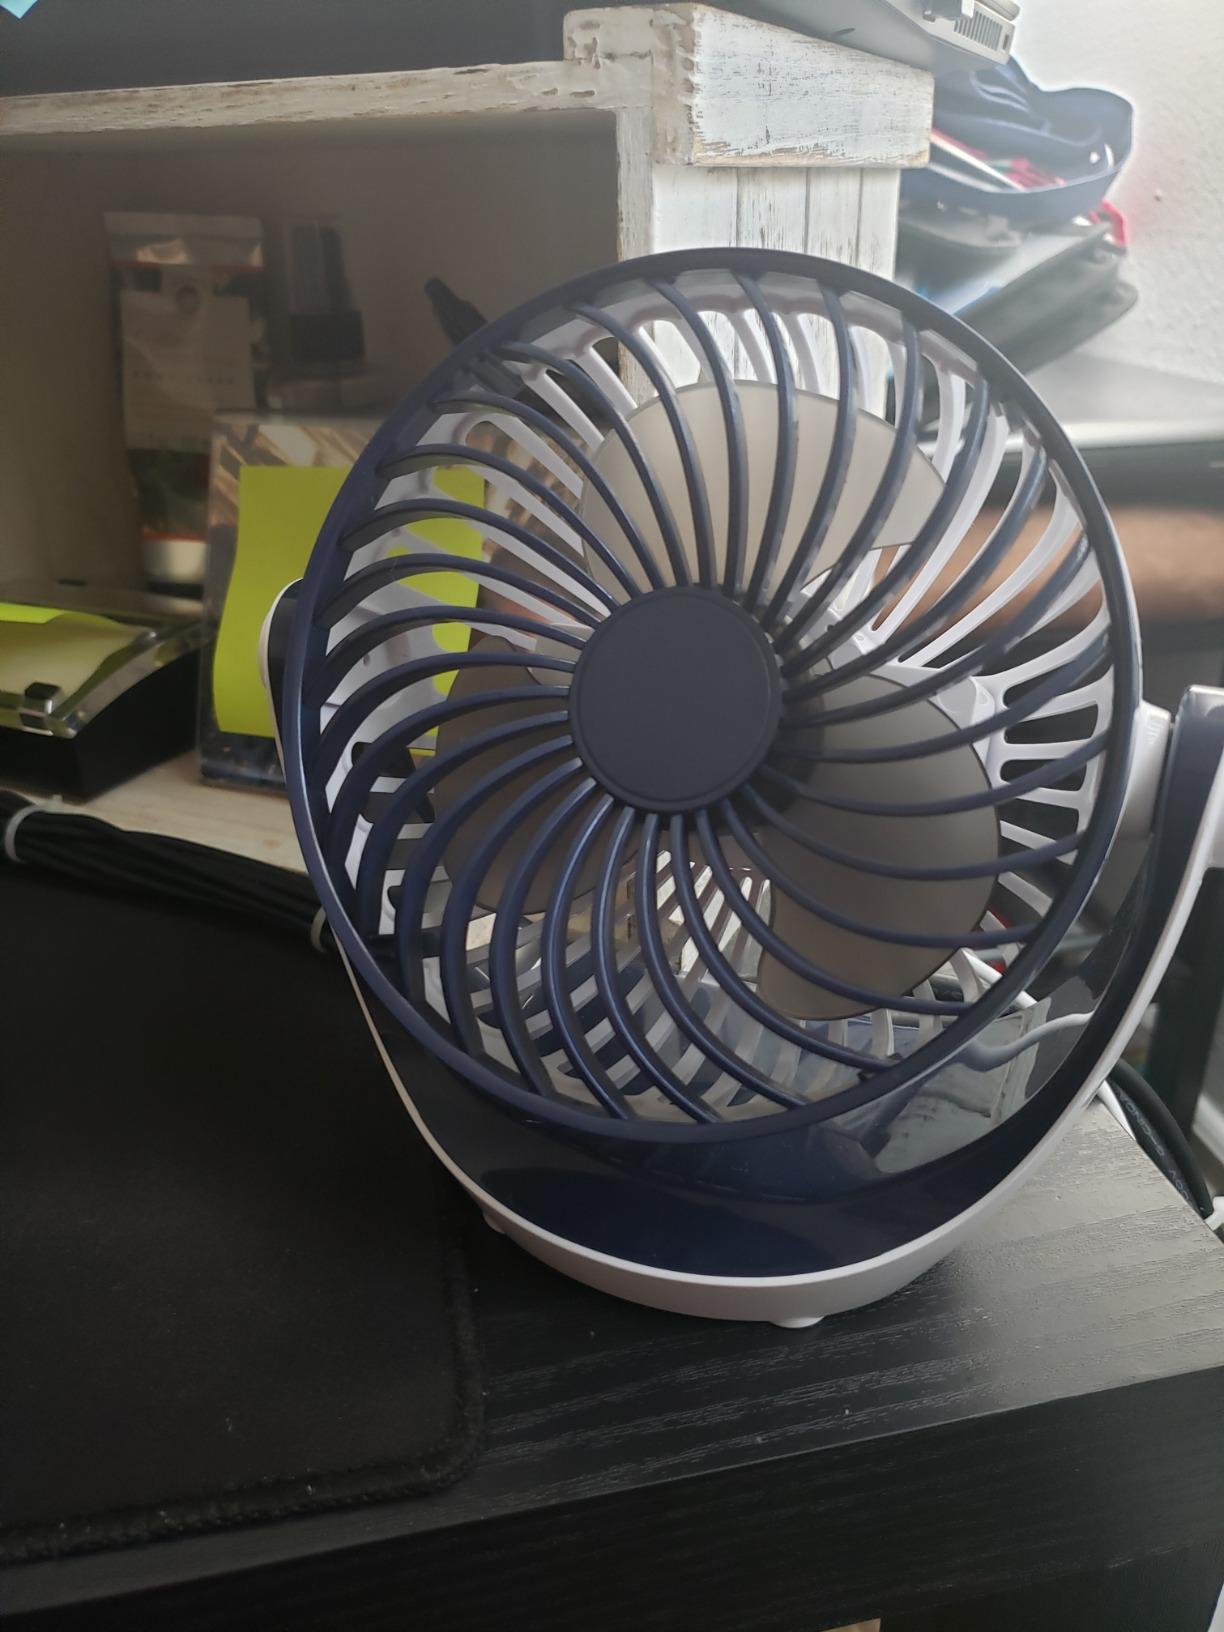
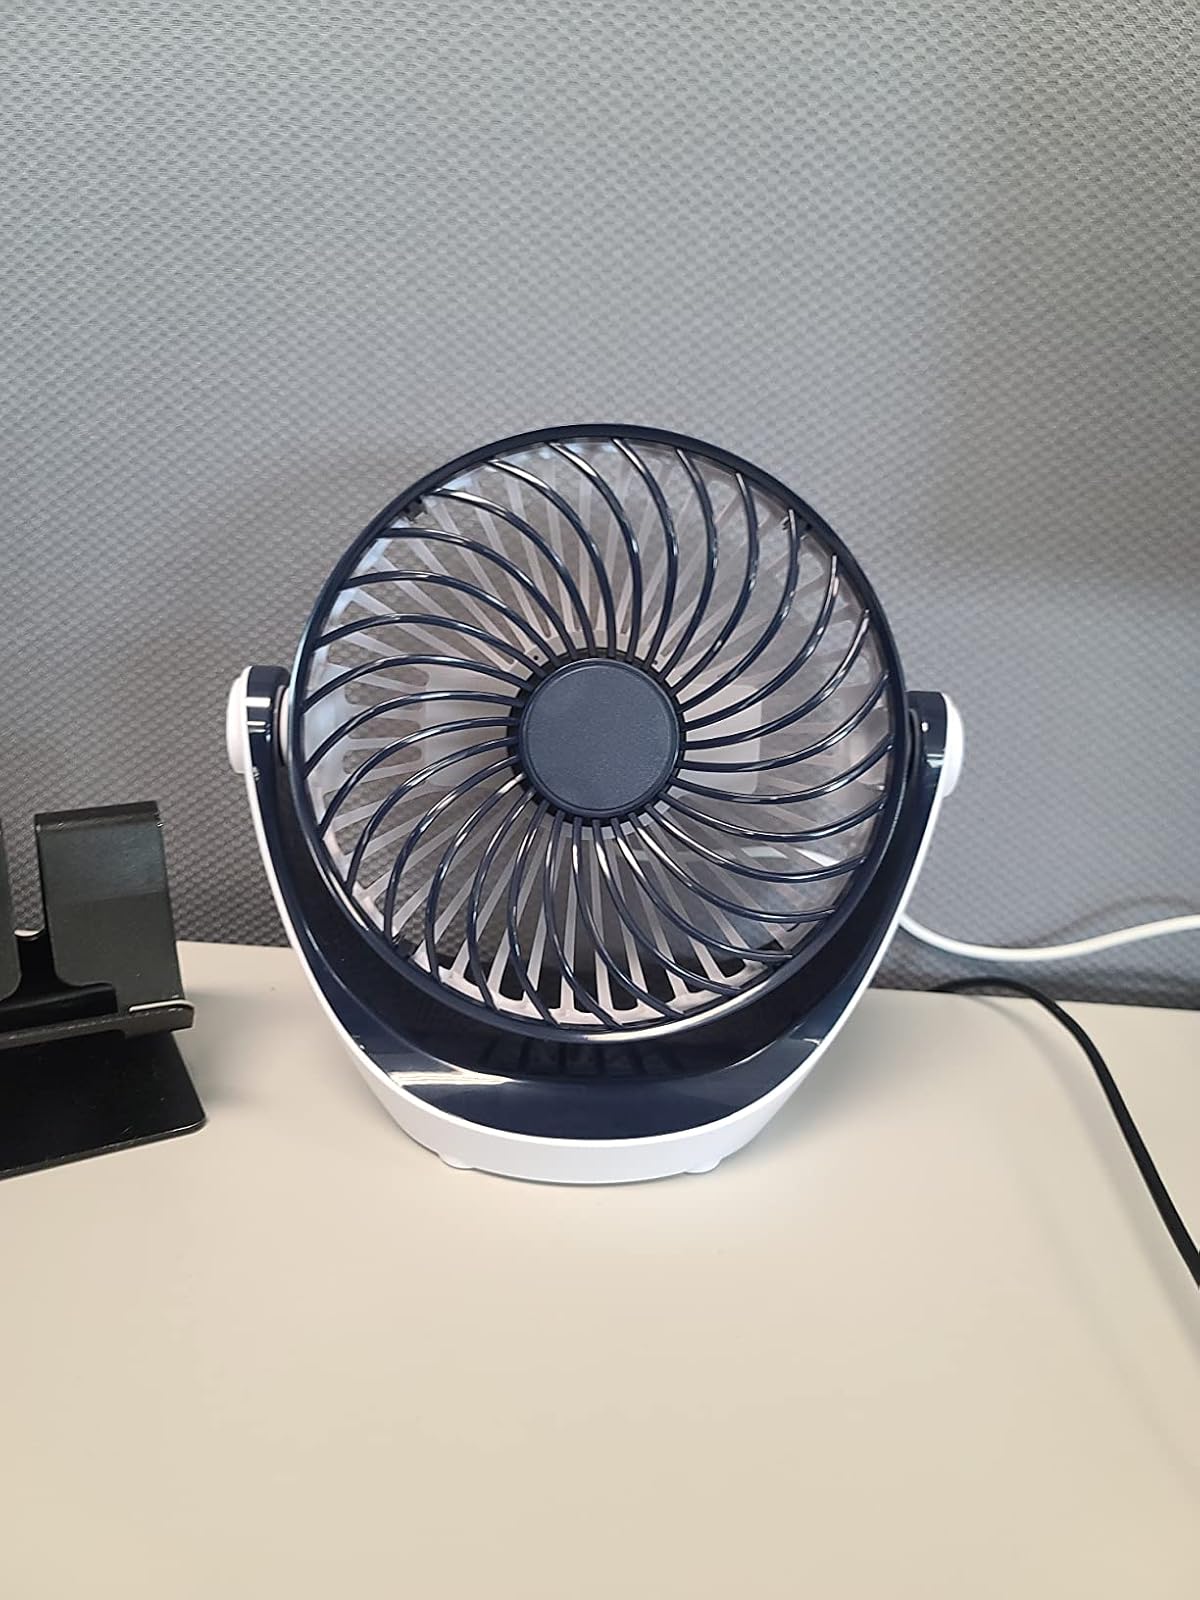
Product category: fan
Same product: yes